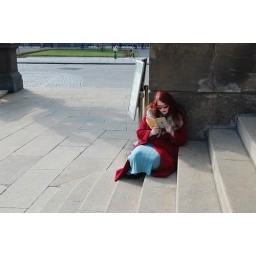
girl in red